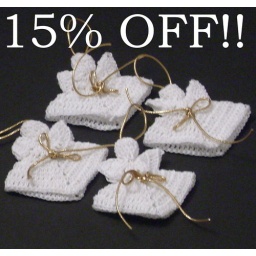
Set of 4 christmas tree ornament angel in white and gold